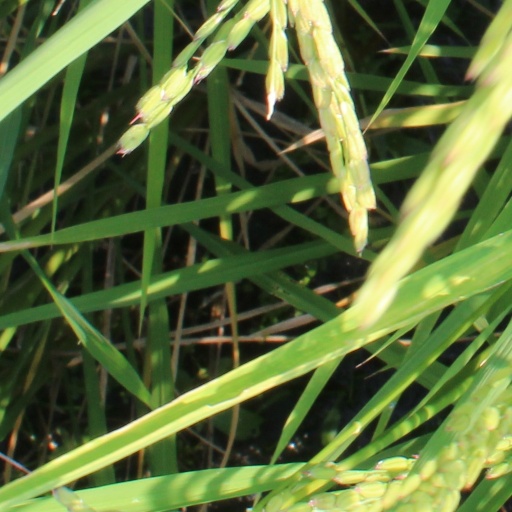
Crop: rice